Clavier-Übung III

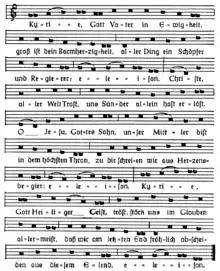
The Lutheran "Kyrie", an adaptation of the Catholic "Kyrie fons bonitatis", from the 1537 Naumburg hymnbook

The "Kyrie" was usually sung in Leipzig on Sundays after the opening organ prelude. Bach's three monumental "pedaliter" settings of the "Kyrie" correspond to the three verses. They are in strict counterpoint in the stile antico of Frescobaldi's "Fiori Musicali". All three have portions of the same melody as their "cantus firmus" – in the soprano voice for "God the Father", in the middle tenor voice for "God the Son" and in the pedal bass for "God the Holy Ghost". Although having features in common with Bach's vocal settings of the "Kyrie", for example in his "Missa in F major", BWV 233, the highly original musical style is tailored to organ technique, varying with each of the three chorale preludes. Nevertheless, as in other high-church settings of plainsong, Bach's writing remains "grounded in the unchangeable rules of harmony", as described in Fux's treatise on counterpoint, "Gradus ad Parnassum"." The solidity of his writing might have been a musical means of reflecting 'firmness in faith'. As observes, "Common to all three movements is a certain seamless motion that rarely leads to full cadences or sequential repetition, both of which would be more diatonic than suits the desired transcendental style."